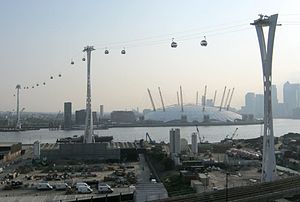
Gondolbane
London's Air Line over Thames
En gondolbane eller gondollift er en svævebane, som støttes og trækkes af kabler oven over de beholdere, som den trækker. Den består af et kredsløb af metalkabler, som er trukket mellem to stationer, nogle gange også med mellem-støttetårne. Kablet trækkes af et trækhjul i en terminal, som typisk er forbundet til en motor oftest en elektromotor. Afhængigt af en kombination af kablernes brug og hvad de transporterer så kan kapaciteten, prisen og funktionaliteten variere betragteligt.